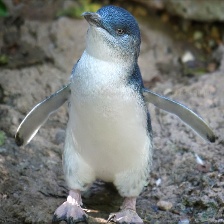
Species: FAIRY PENGUIN
Scientific name: EUDYPTULA MINOR
ImageNet parent category: king_penguin